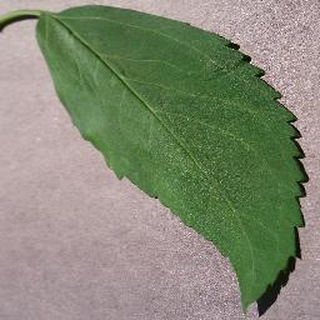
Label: healthy_cherry